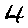
Label: 4